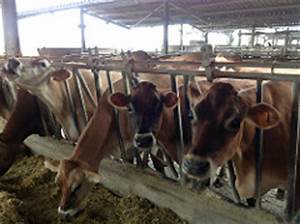
Label: cow